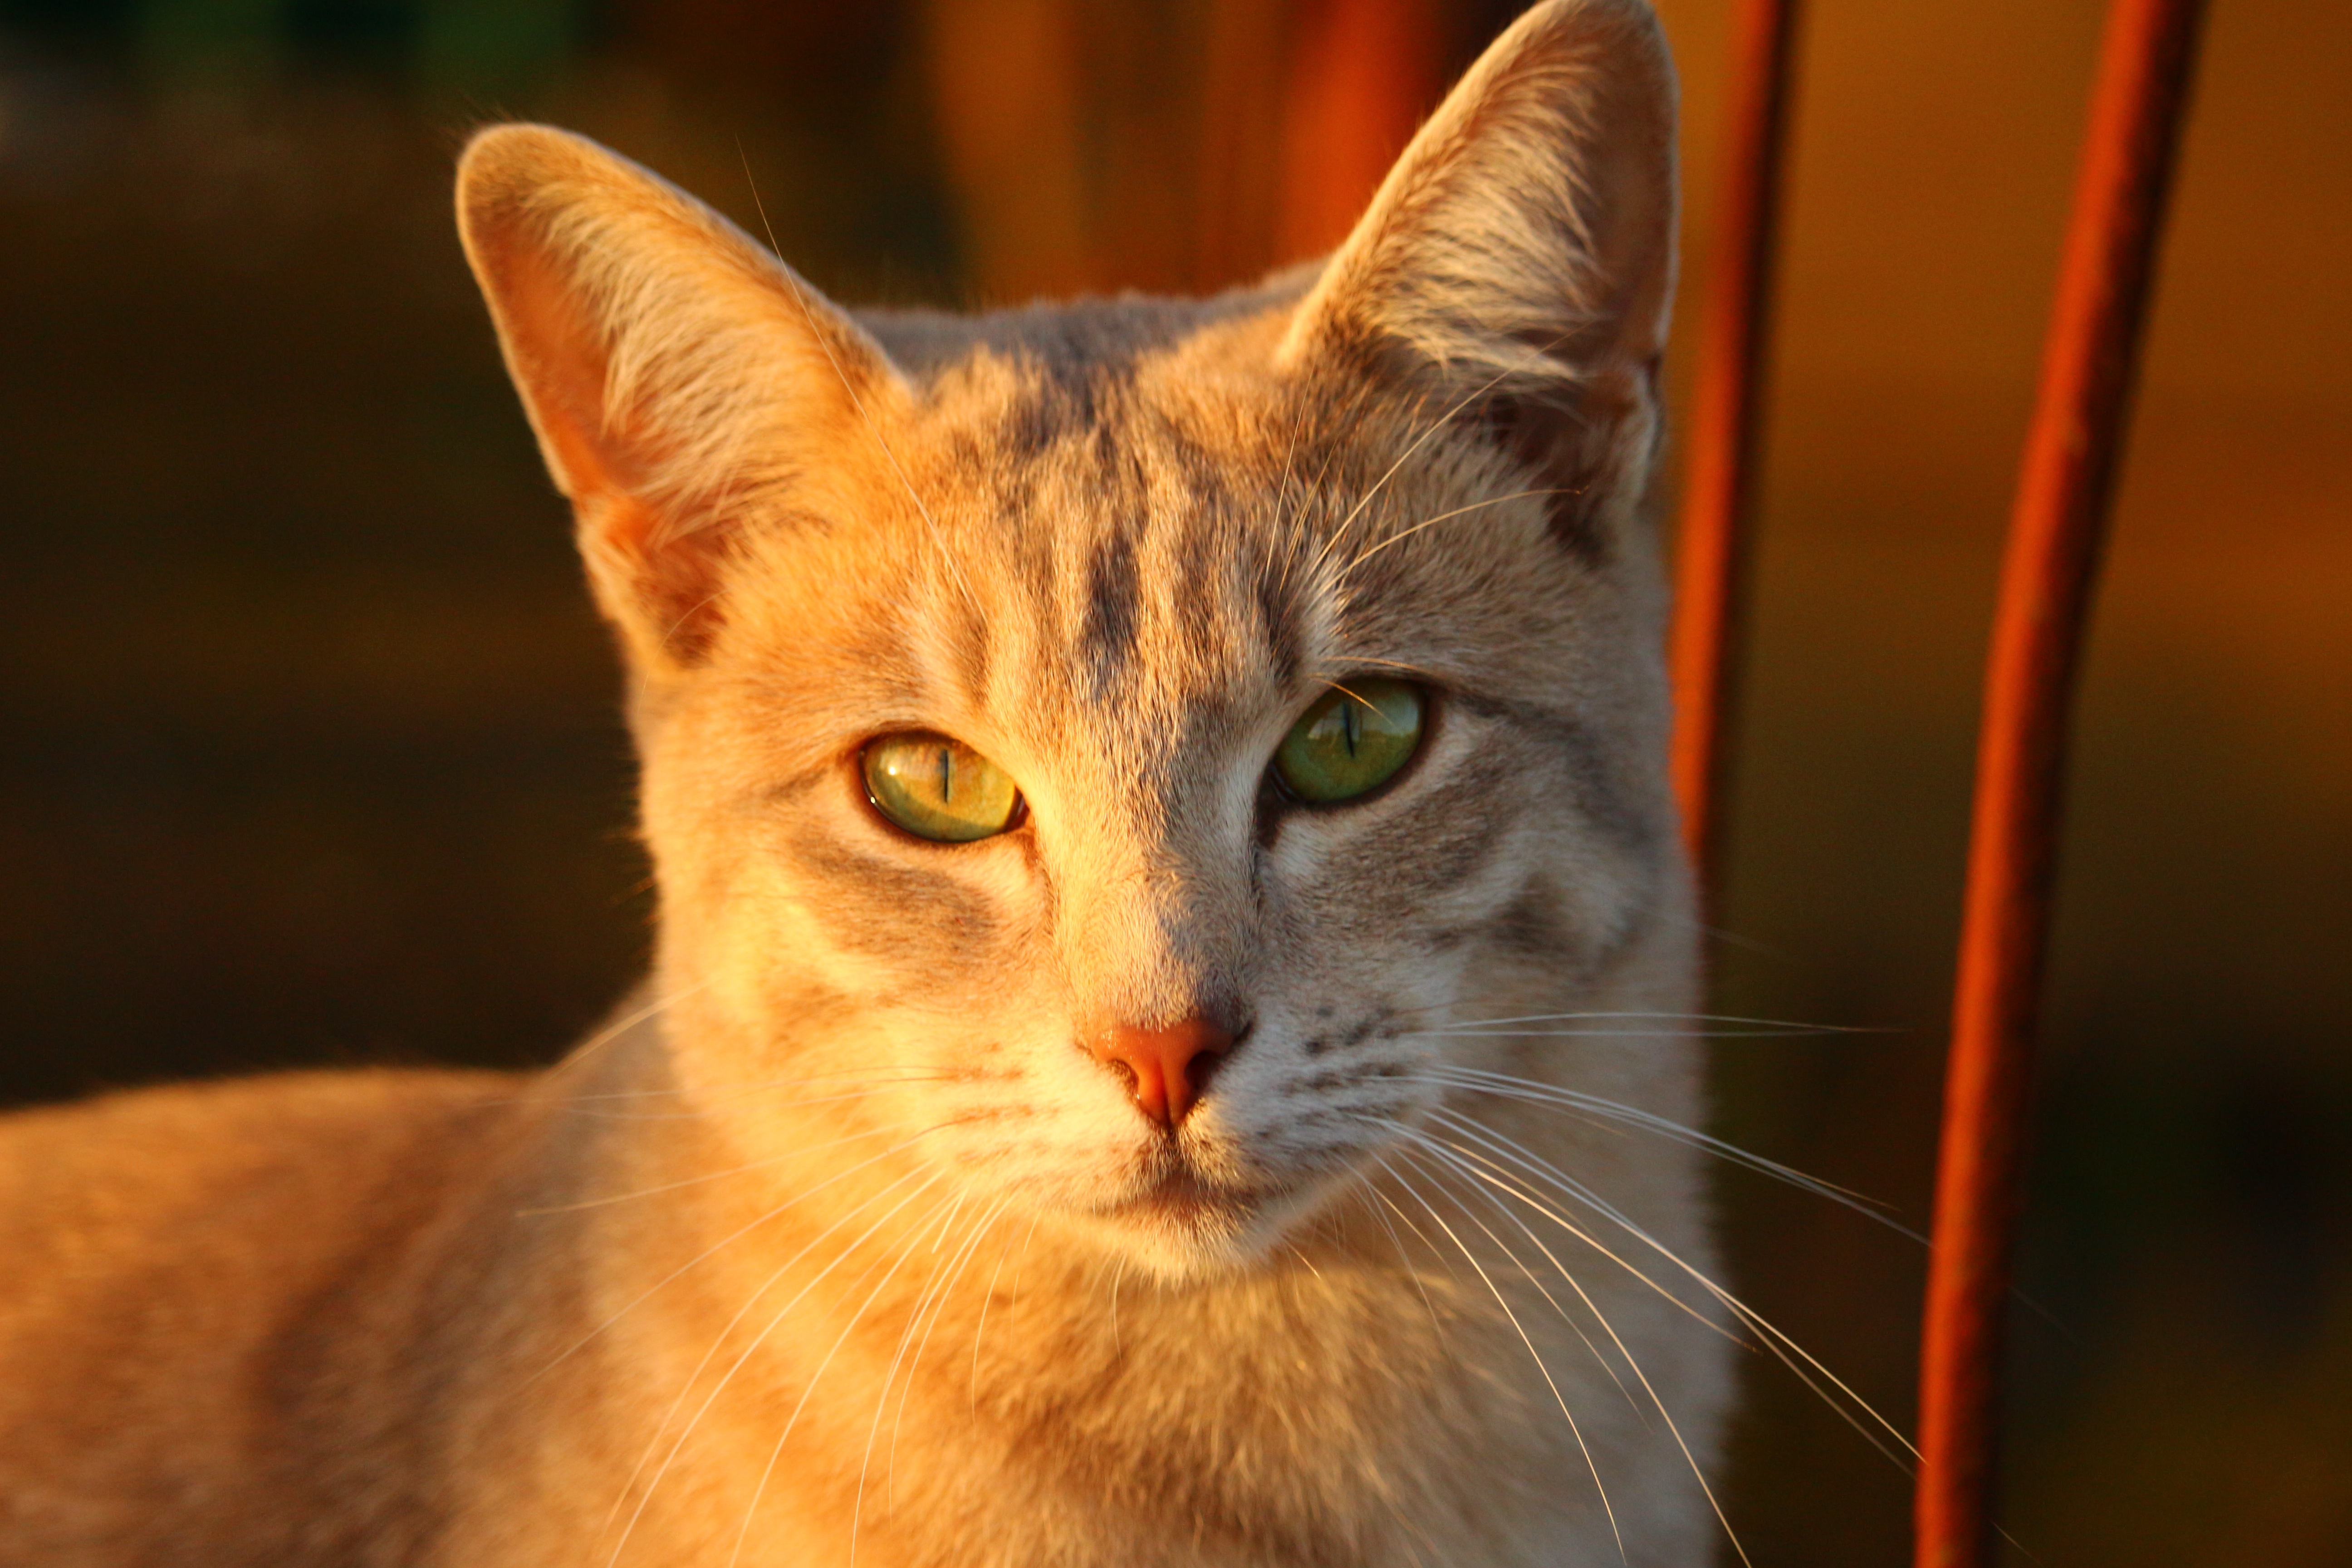
kitten, cat, autumn, mammal, fauna, close up, nose, whiskers, vertebrate, fall color, stainless, tabby cat, evening light, european shorthair, small to medium sized cats, cat like mammal, carnivoran, domestic short haired cat, rusty spotted cat